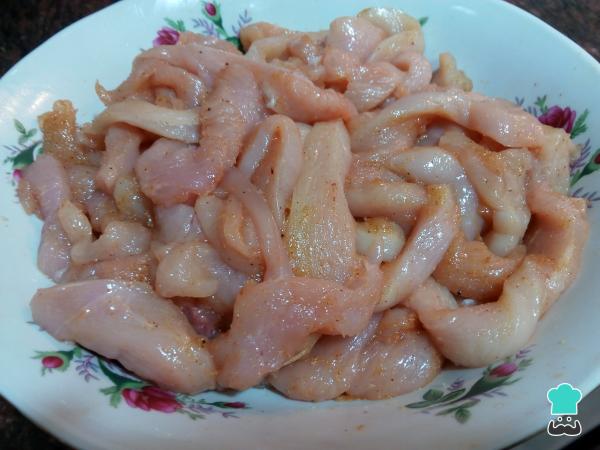
El primer paso para hacer esta fajitas de pollo y queso es cortar las pechugas de pollo a tiras y dejar que se marinen echándoles el sazonador para fajitas que incluye varias especies y sal juntas, y removiendo bien para que se impregnen bien de su sabor, así estas fajitas de pollo tendrán un delicioso toque picante.